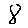
Label: 8